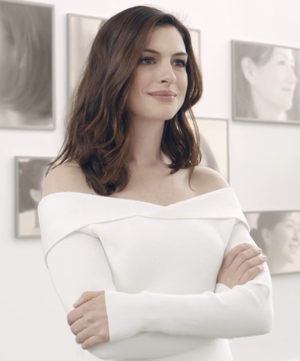
Serenity ou Sérénité au Québec est un film américain réalisé par Steven Knight, sorti en 2019. Il sort en salles aux États-Unis et est diffusé sur Netflix dans plusieurs pays comme la France.